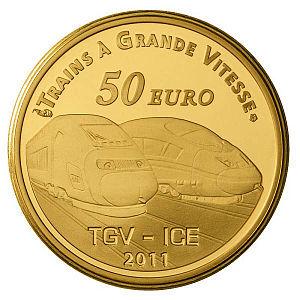
La gare de Metz-Ville, usuellement appelée gare de Metz, est une gare ferroviaire française, située à proximité du centre-ville de Metz, préfecture du département de la Moselle, en région Grand Est.